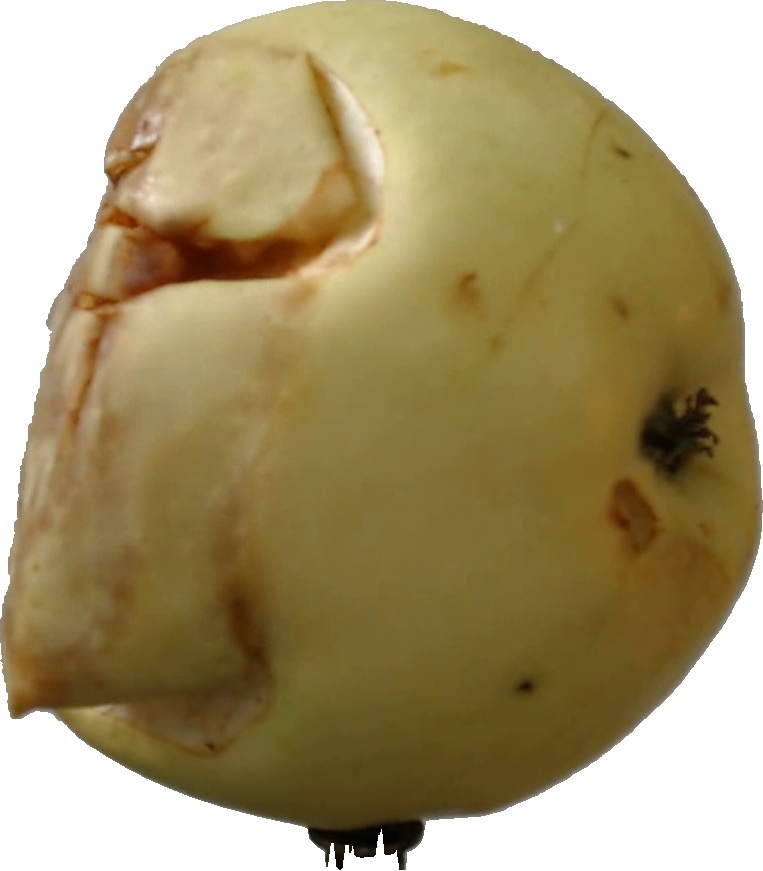
Label: apple_hit_1